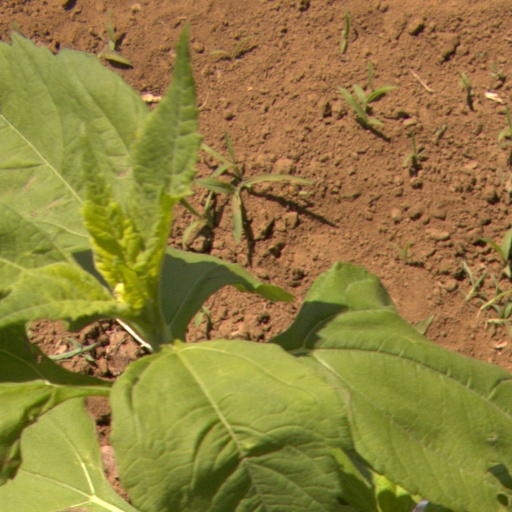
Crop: Jerusalem artichoke